Quebec

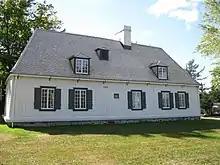
"Maison Routhier" in Sainte-Foy, a Canadien-style house

Quebec's French-speaking populace has the second largest body of folktales in Canada (the first being First Nations). When the early settlers arrived from France in the 17th century, they brought with them popular tales from their homeland, which were adapted to the local context. Many were passed on through generations by "raconteurs", or storytellers. Almost all of the stories native to Quebec were influenced by Christian dogma and superstitions. The Devil, for instance, appears often as either a person, an animal or monster, or indirectly through Demonic acts. Various tales and stories are told through oral tradition, such as, among many others, the legends of the "Bogeyman", the "Chasse-galerie", the "Black Horse of Trois-Pistoles", the "Complainte de Cadieux", the "Corriveau", the "dancing devil of Saint-Ambroise", the "Giant Beaupré", the "monsters of the lakes Pohénégamook" and "Memphremagog", of "Quebec Bridge" (called the Devil's Bridge), the "Rocher Percé" and of "Rose Latulipe", for example.